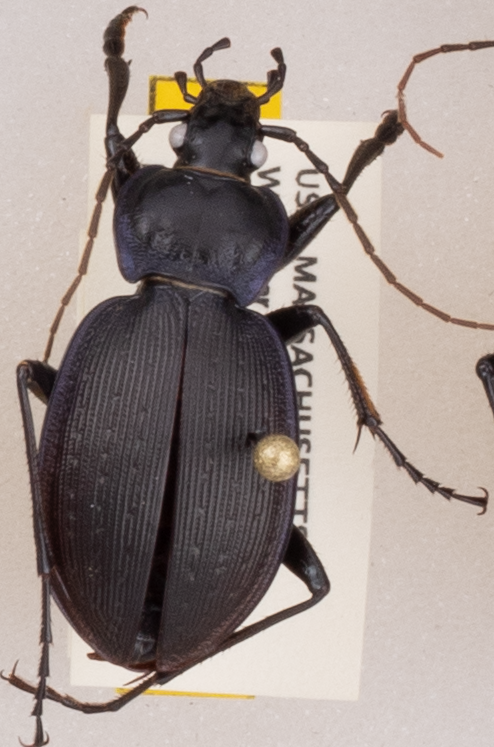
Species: Carabus goryi
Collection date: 2019-05-07
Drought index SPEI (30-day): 2.09
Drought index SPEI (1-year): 2.09
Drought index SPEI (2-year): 2.09